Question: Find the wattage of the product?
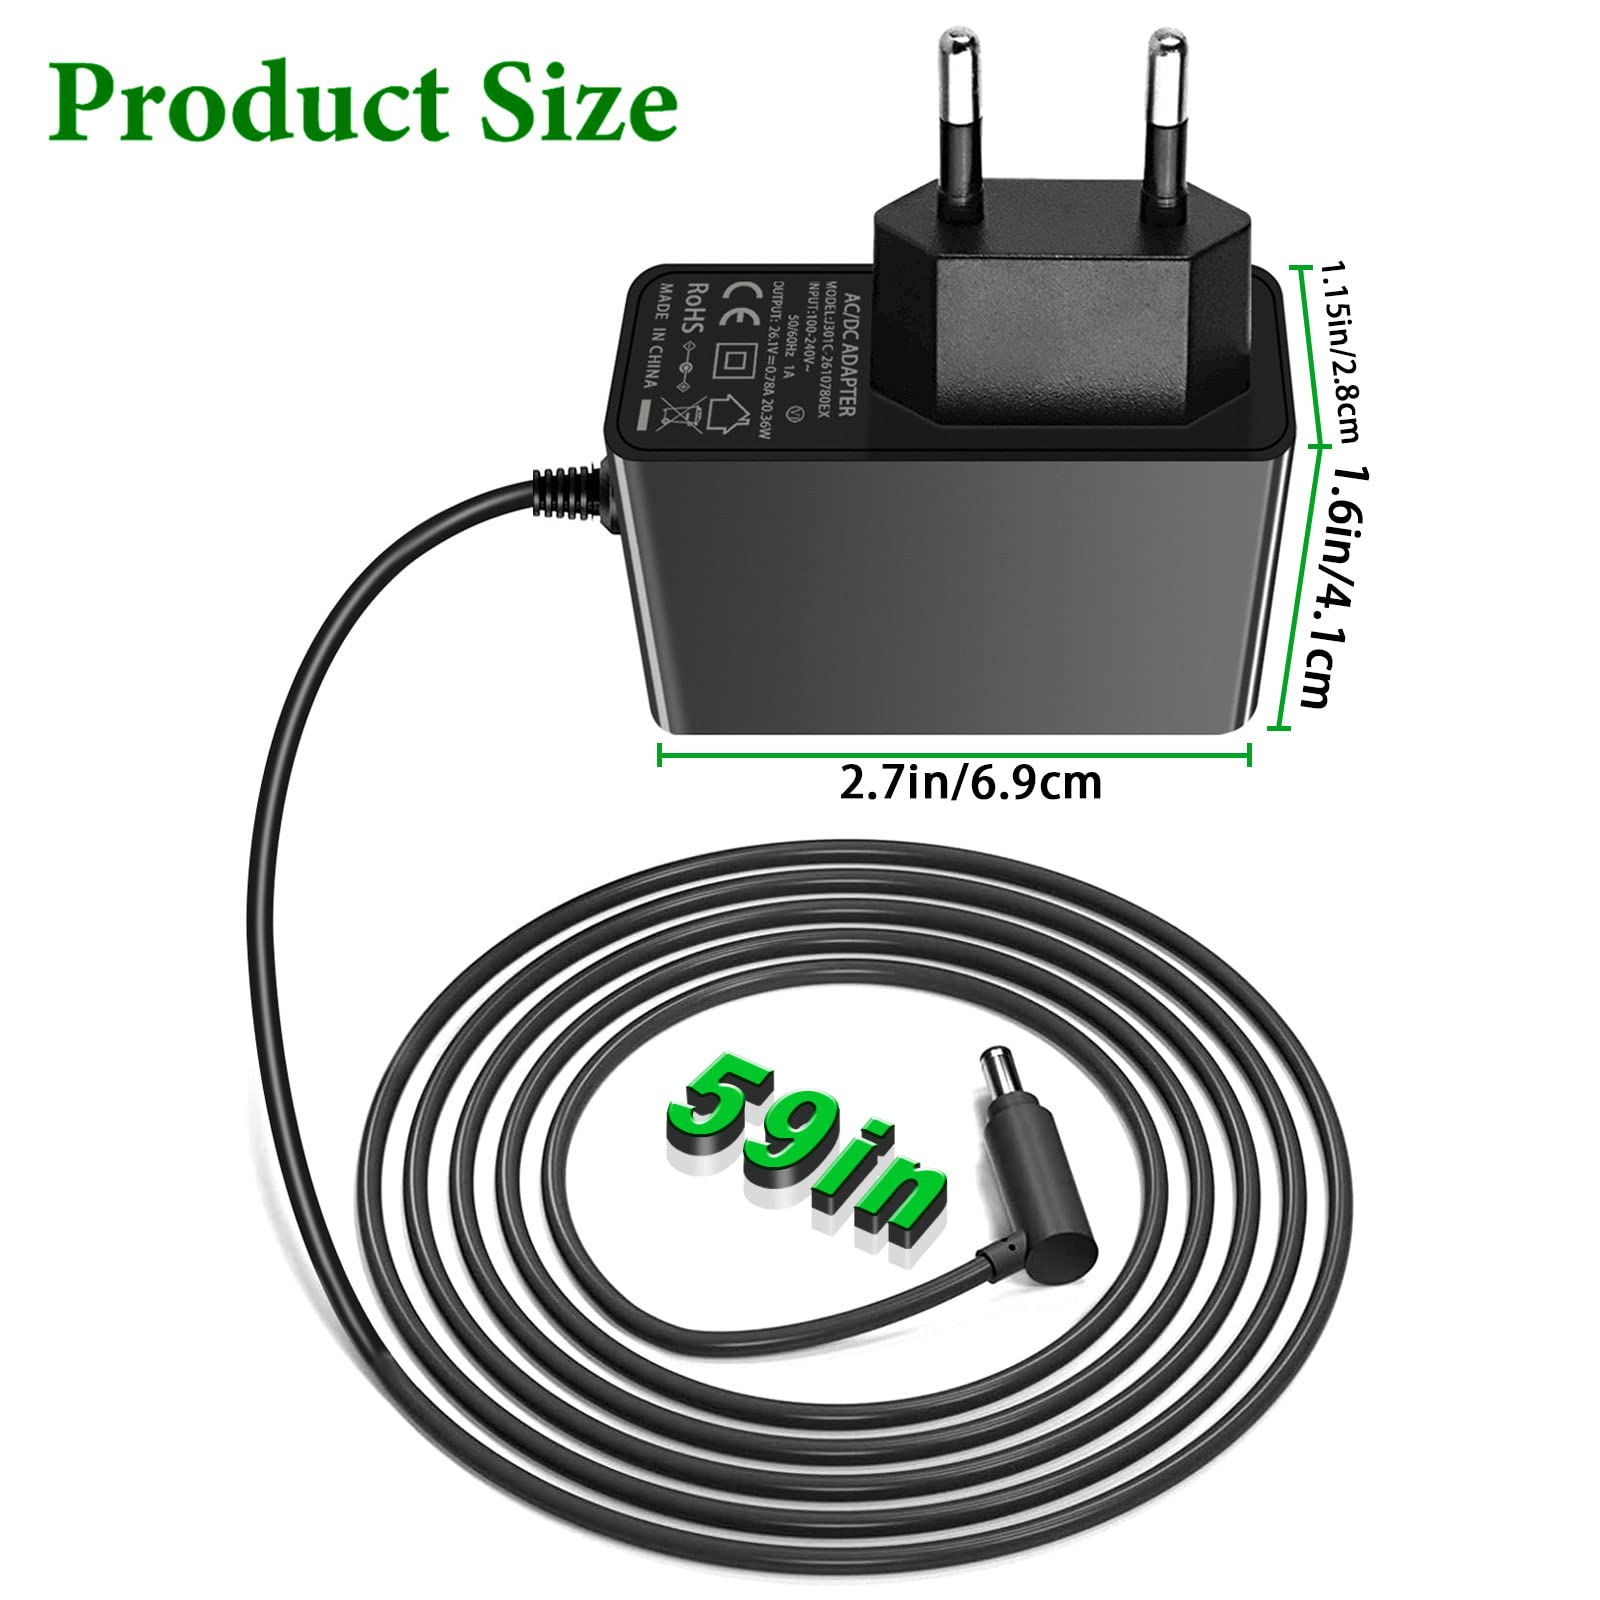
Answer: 20.36 watt